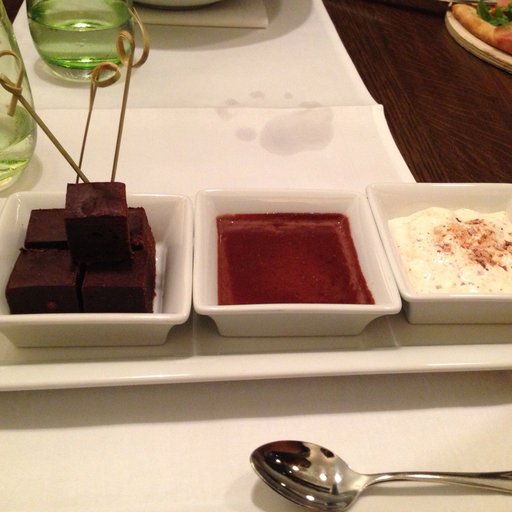
Label: chocolate_cake